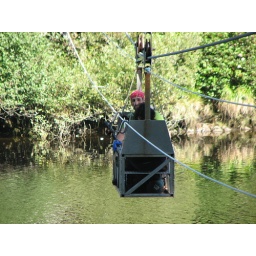
Crossing the river by hand powered cable car